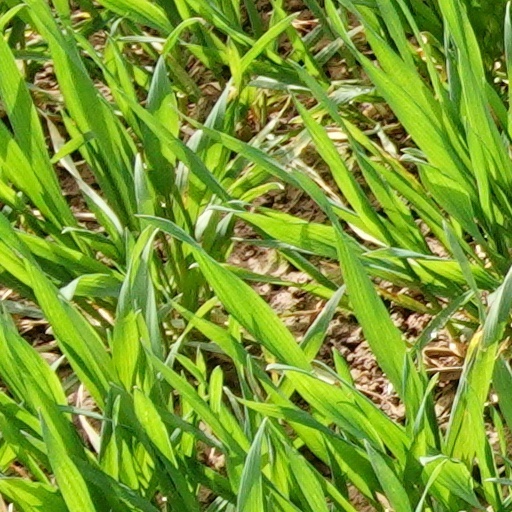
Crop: wheat